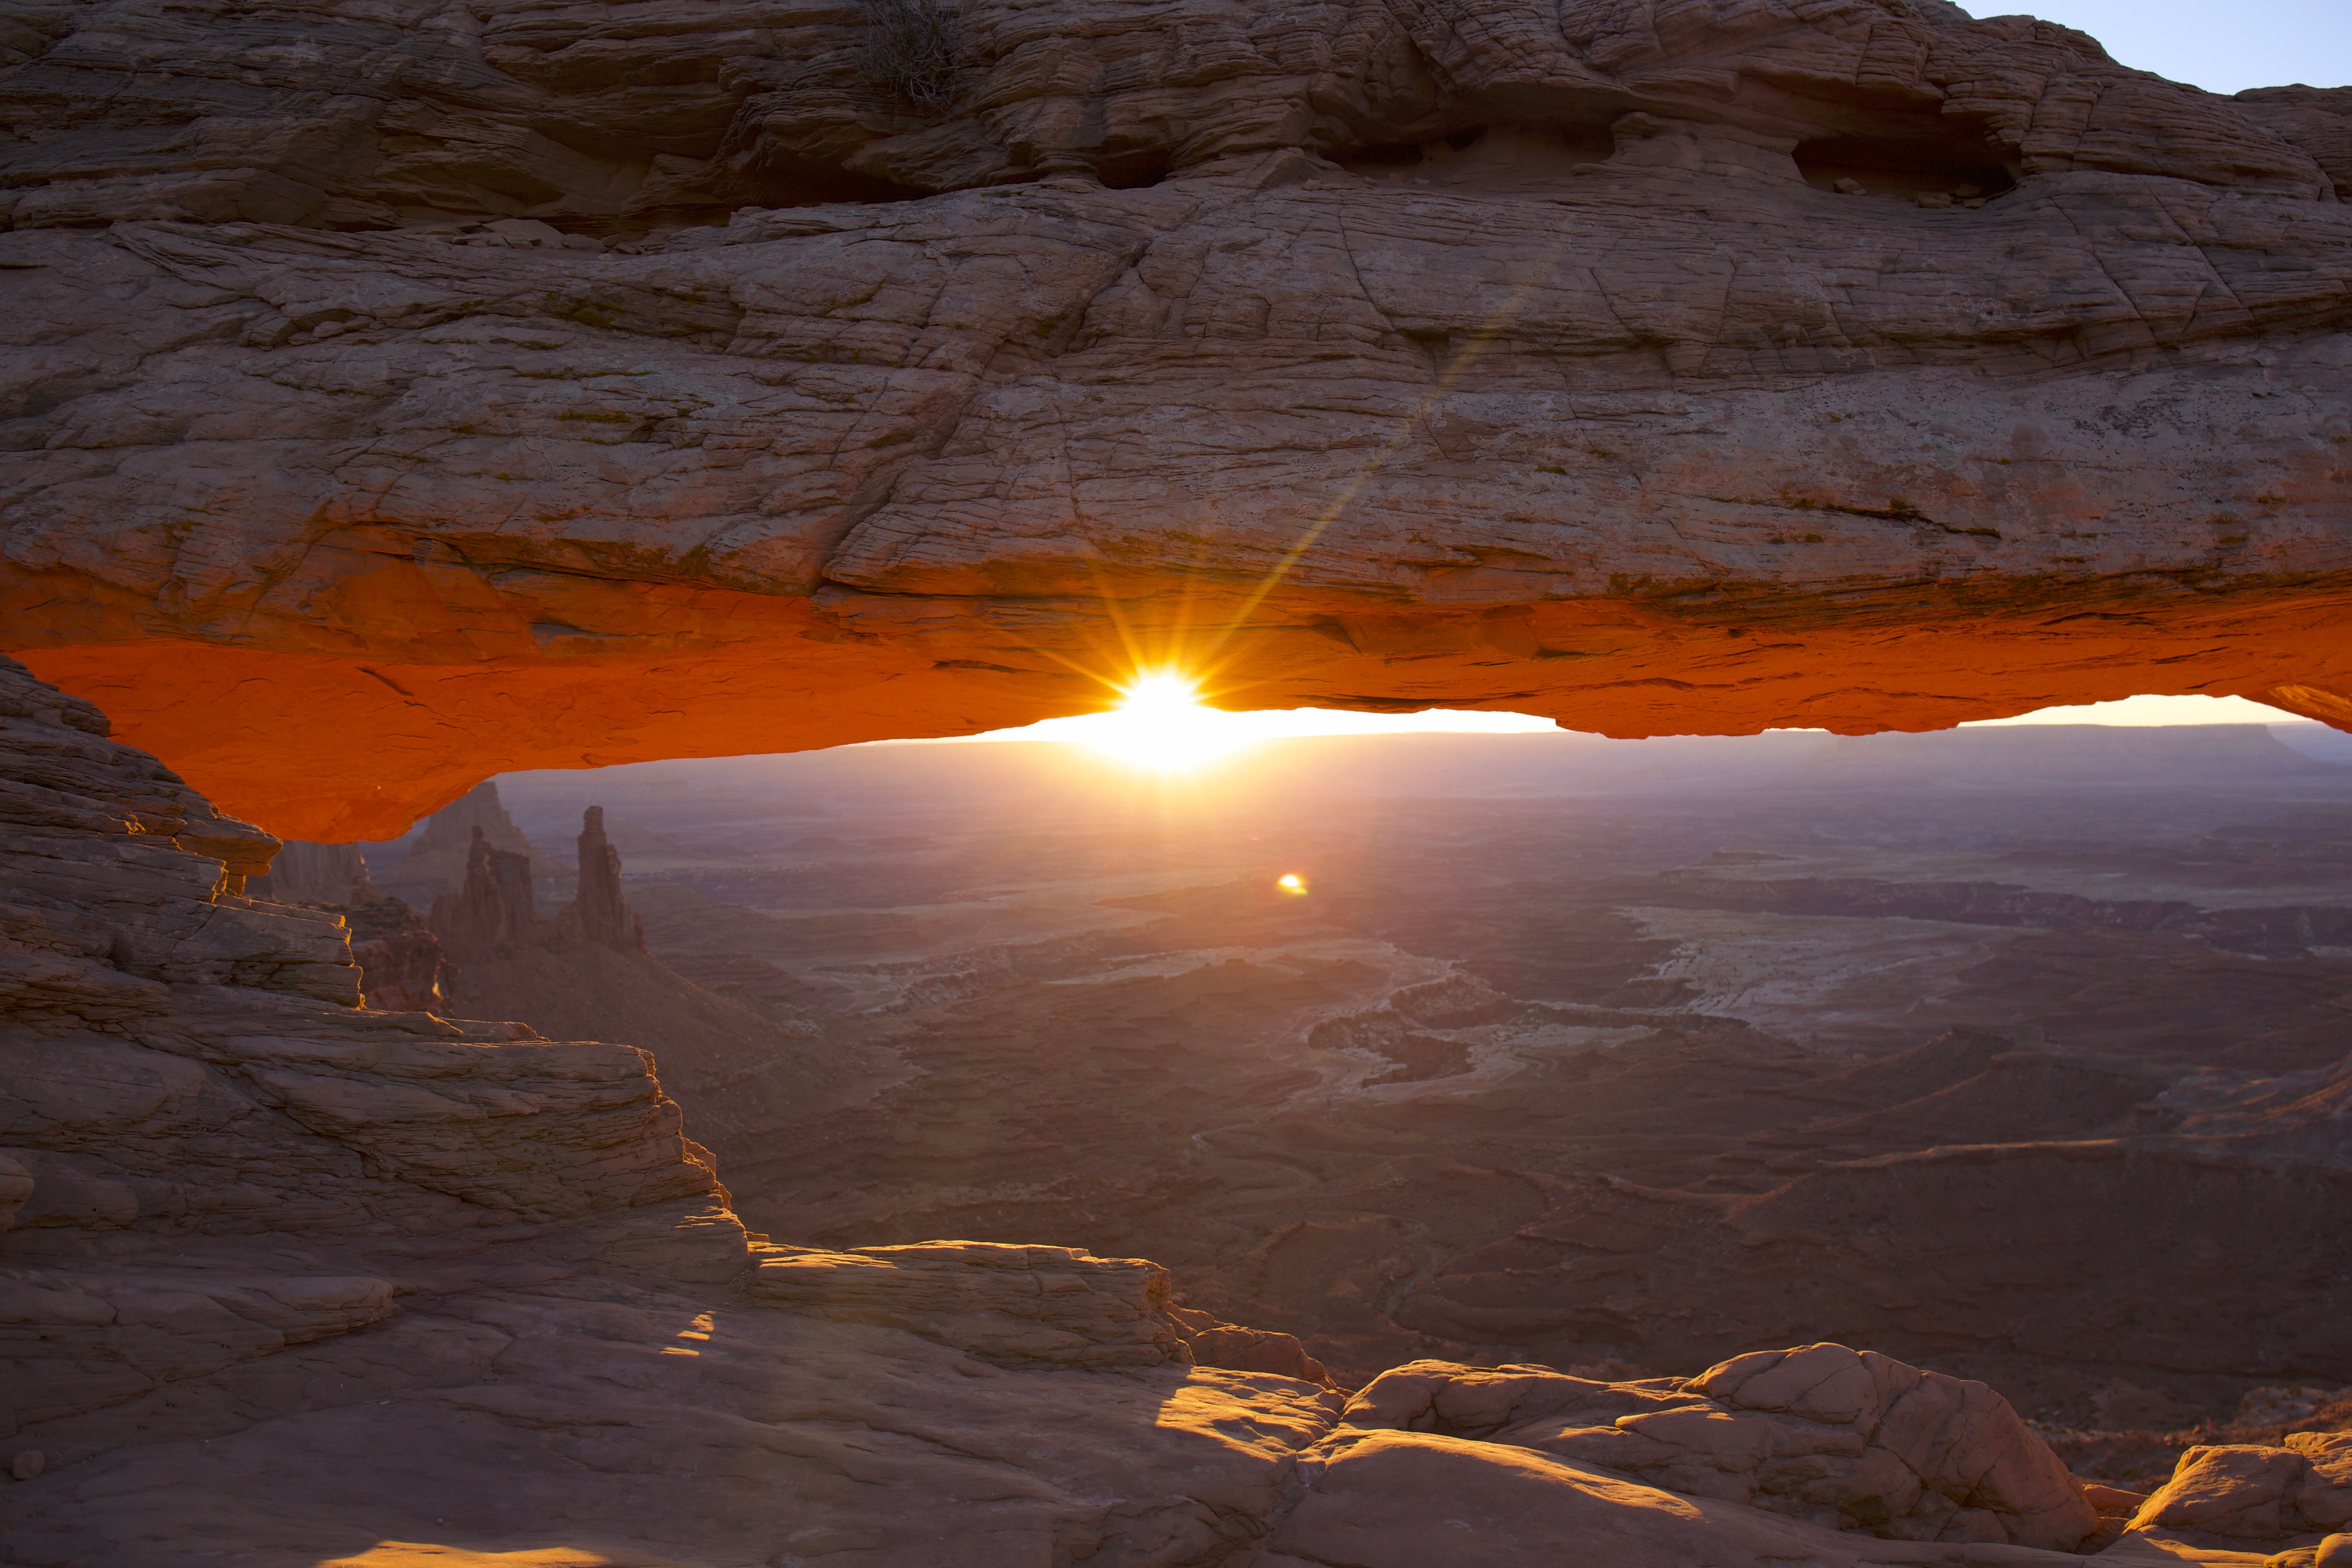
landscape, rock, wilderness, mountain, sunrise, sunset, sunlight, desert, dawn, valley, formation, dusk, reflection, terrain, geology, plateau, wadi, landform, geographical feature, geological phenomenon